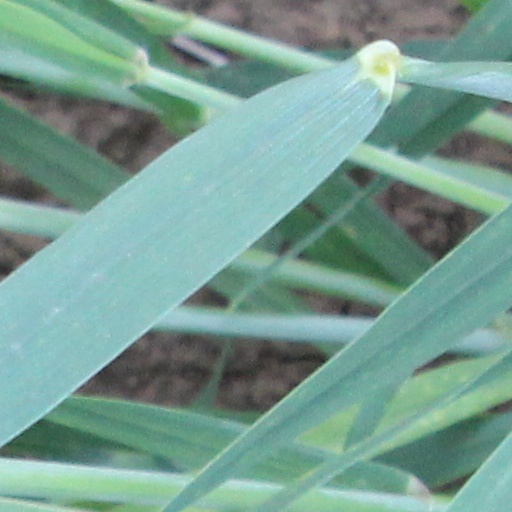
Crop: wheat